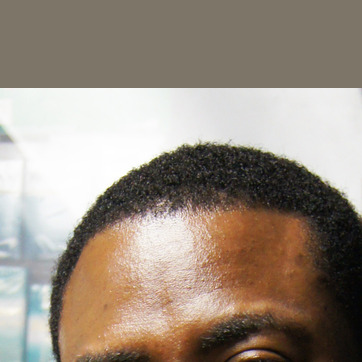
Material: hair